Cindy Dunn

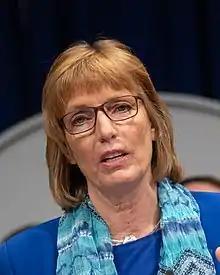
Dunn in April 2019

Cindy Adams Dunn is the current Pennsylvania Secretary of Conservation and Natural Resources. She was nominated for the position in June 2015 by Pennsylvania Governor Tom Wolf.